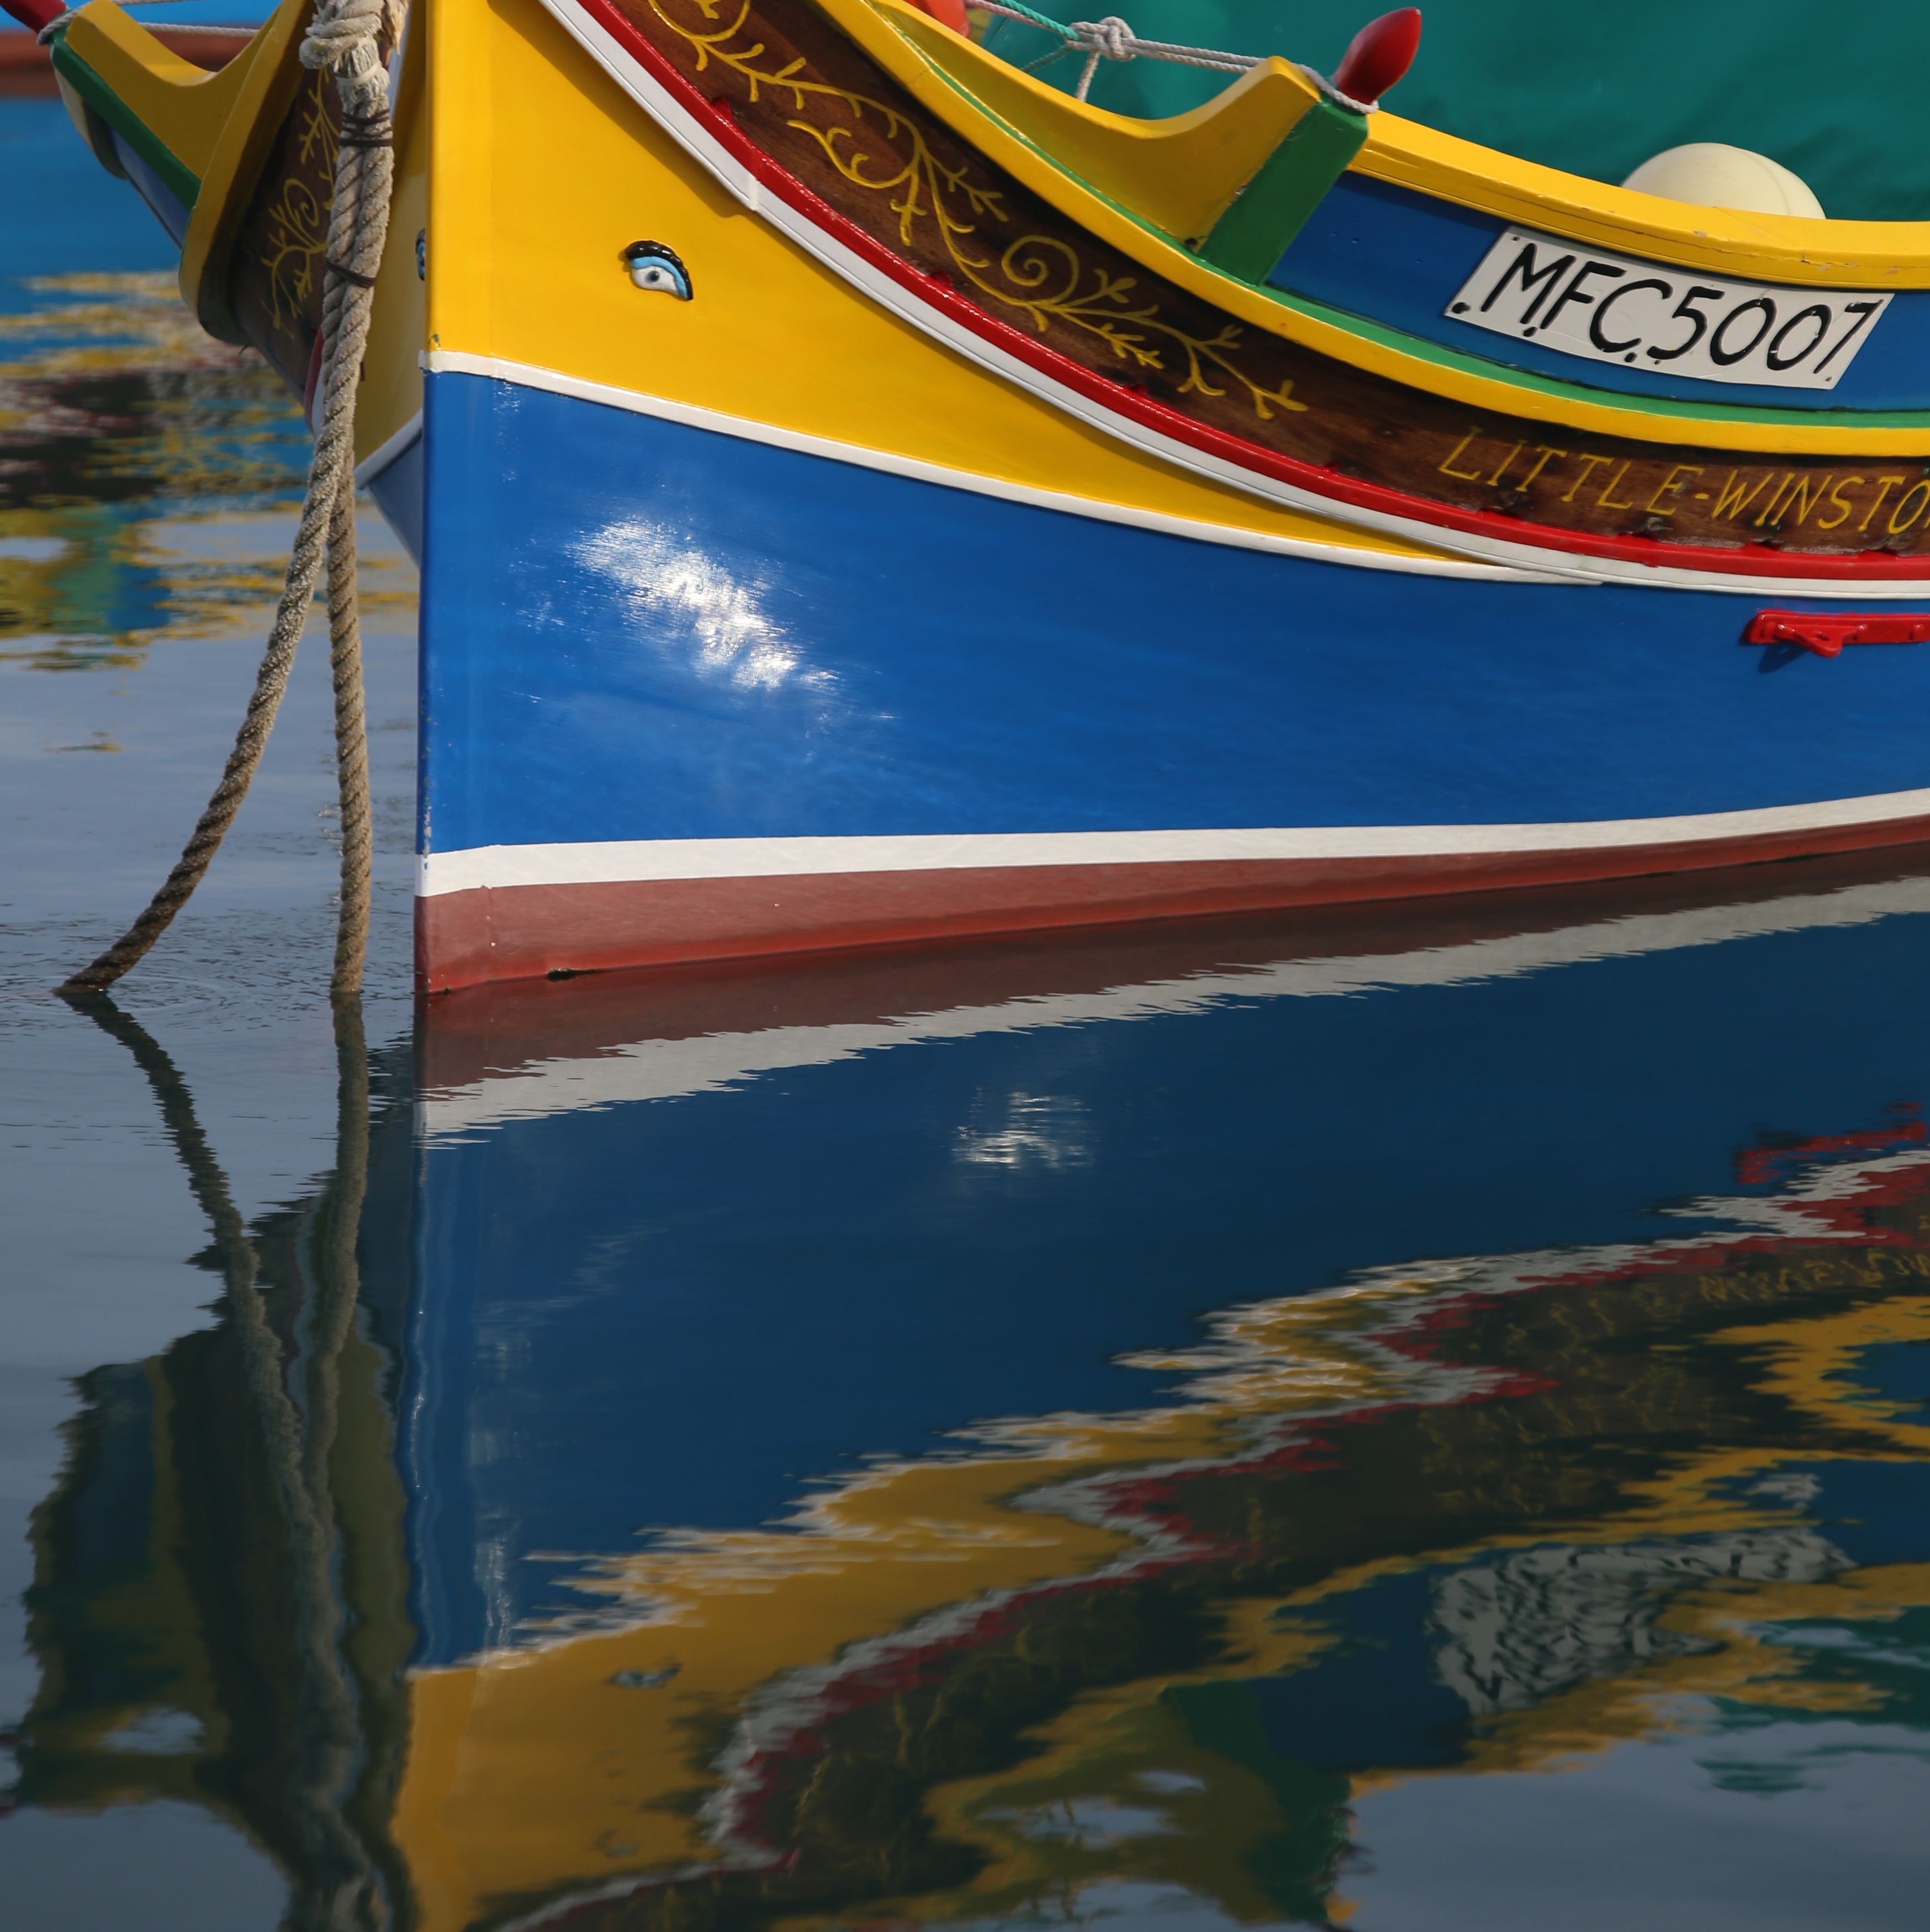
sea, boat, reflection, vehicle, color, boats, watercraft